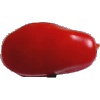
Label: Tomato 2